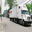
Label: truck